Cannabis cultivation

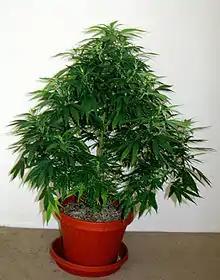
This indoor cannabis plant has not been trained and is growing in the natural Christmas tree shape that is common for untrained "cannabis indica".

Brick weed is a curing and packaging method of cannabis cultivation that consists in drying the bud for a short period, if at all, and pressing it with a hydraulic press, compacting the whole plant (bud, stems and seeds) into a brick, hence the name brick weed. This method is mainly used in the top cannabis producing countries like Mexico and Paraguay where it is largely exported. Brick weed has a low THC level and less potent aroma and taste.